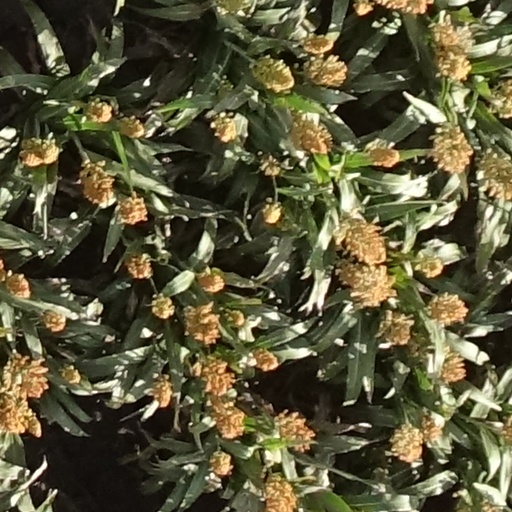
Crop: sorghum